BJ (wrestler)

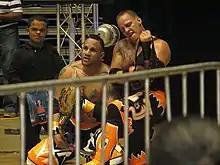
BJ (right) as WWC World Tag Team Champion.

Ángel Rosado García is a professional wrestler from Puerto Rico better known by his ring name BJ.